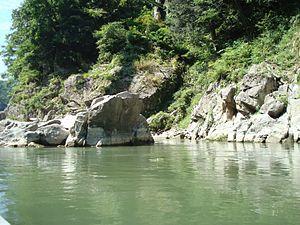
Le parc quasi national de Tenryū-Okumikawa est un parc quasi national situé dans les préfectures d'Aichi, de Nagano et de Shizuoka au Japon. Créé le 1ᵉʳ octobre 1969, il s'étend sur une superficie de 257,56 km².